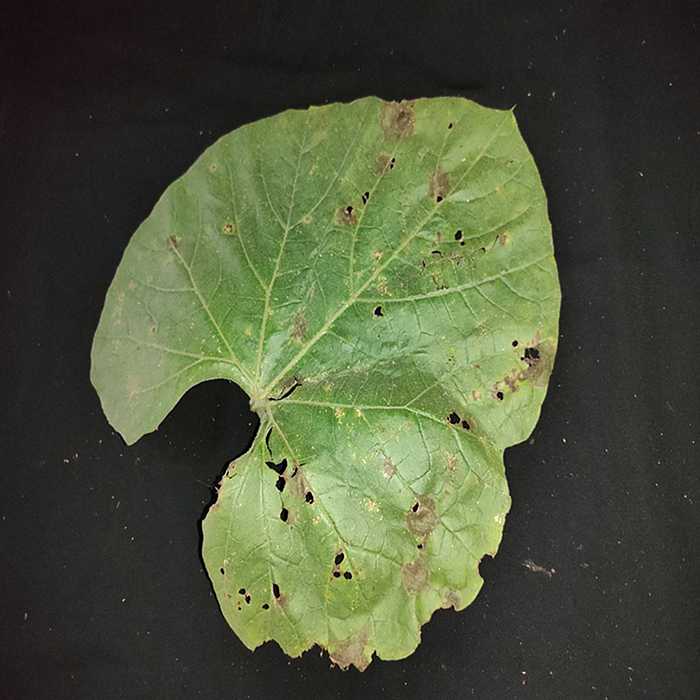
Plant: Bottle gourd
Label: Anthracnose